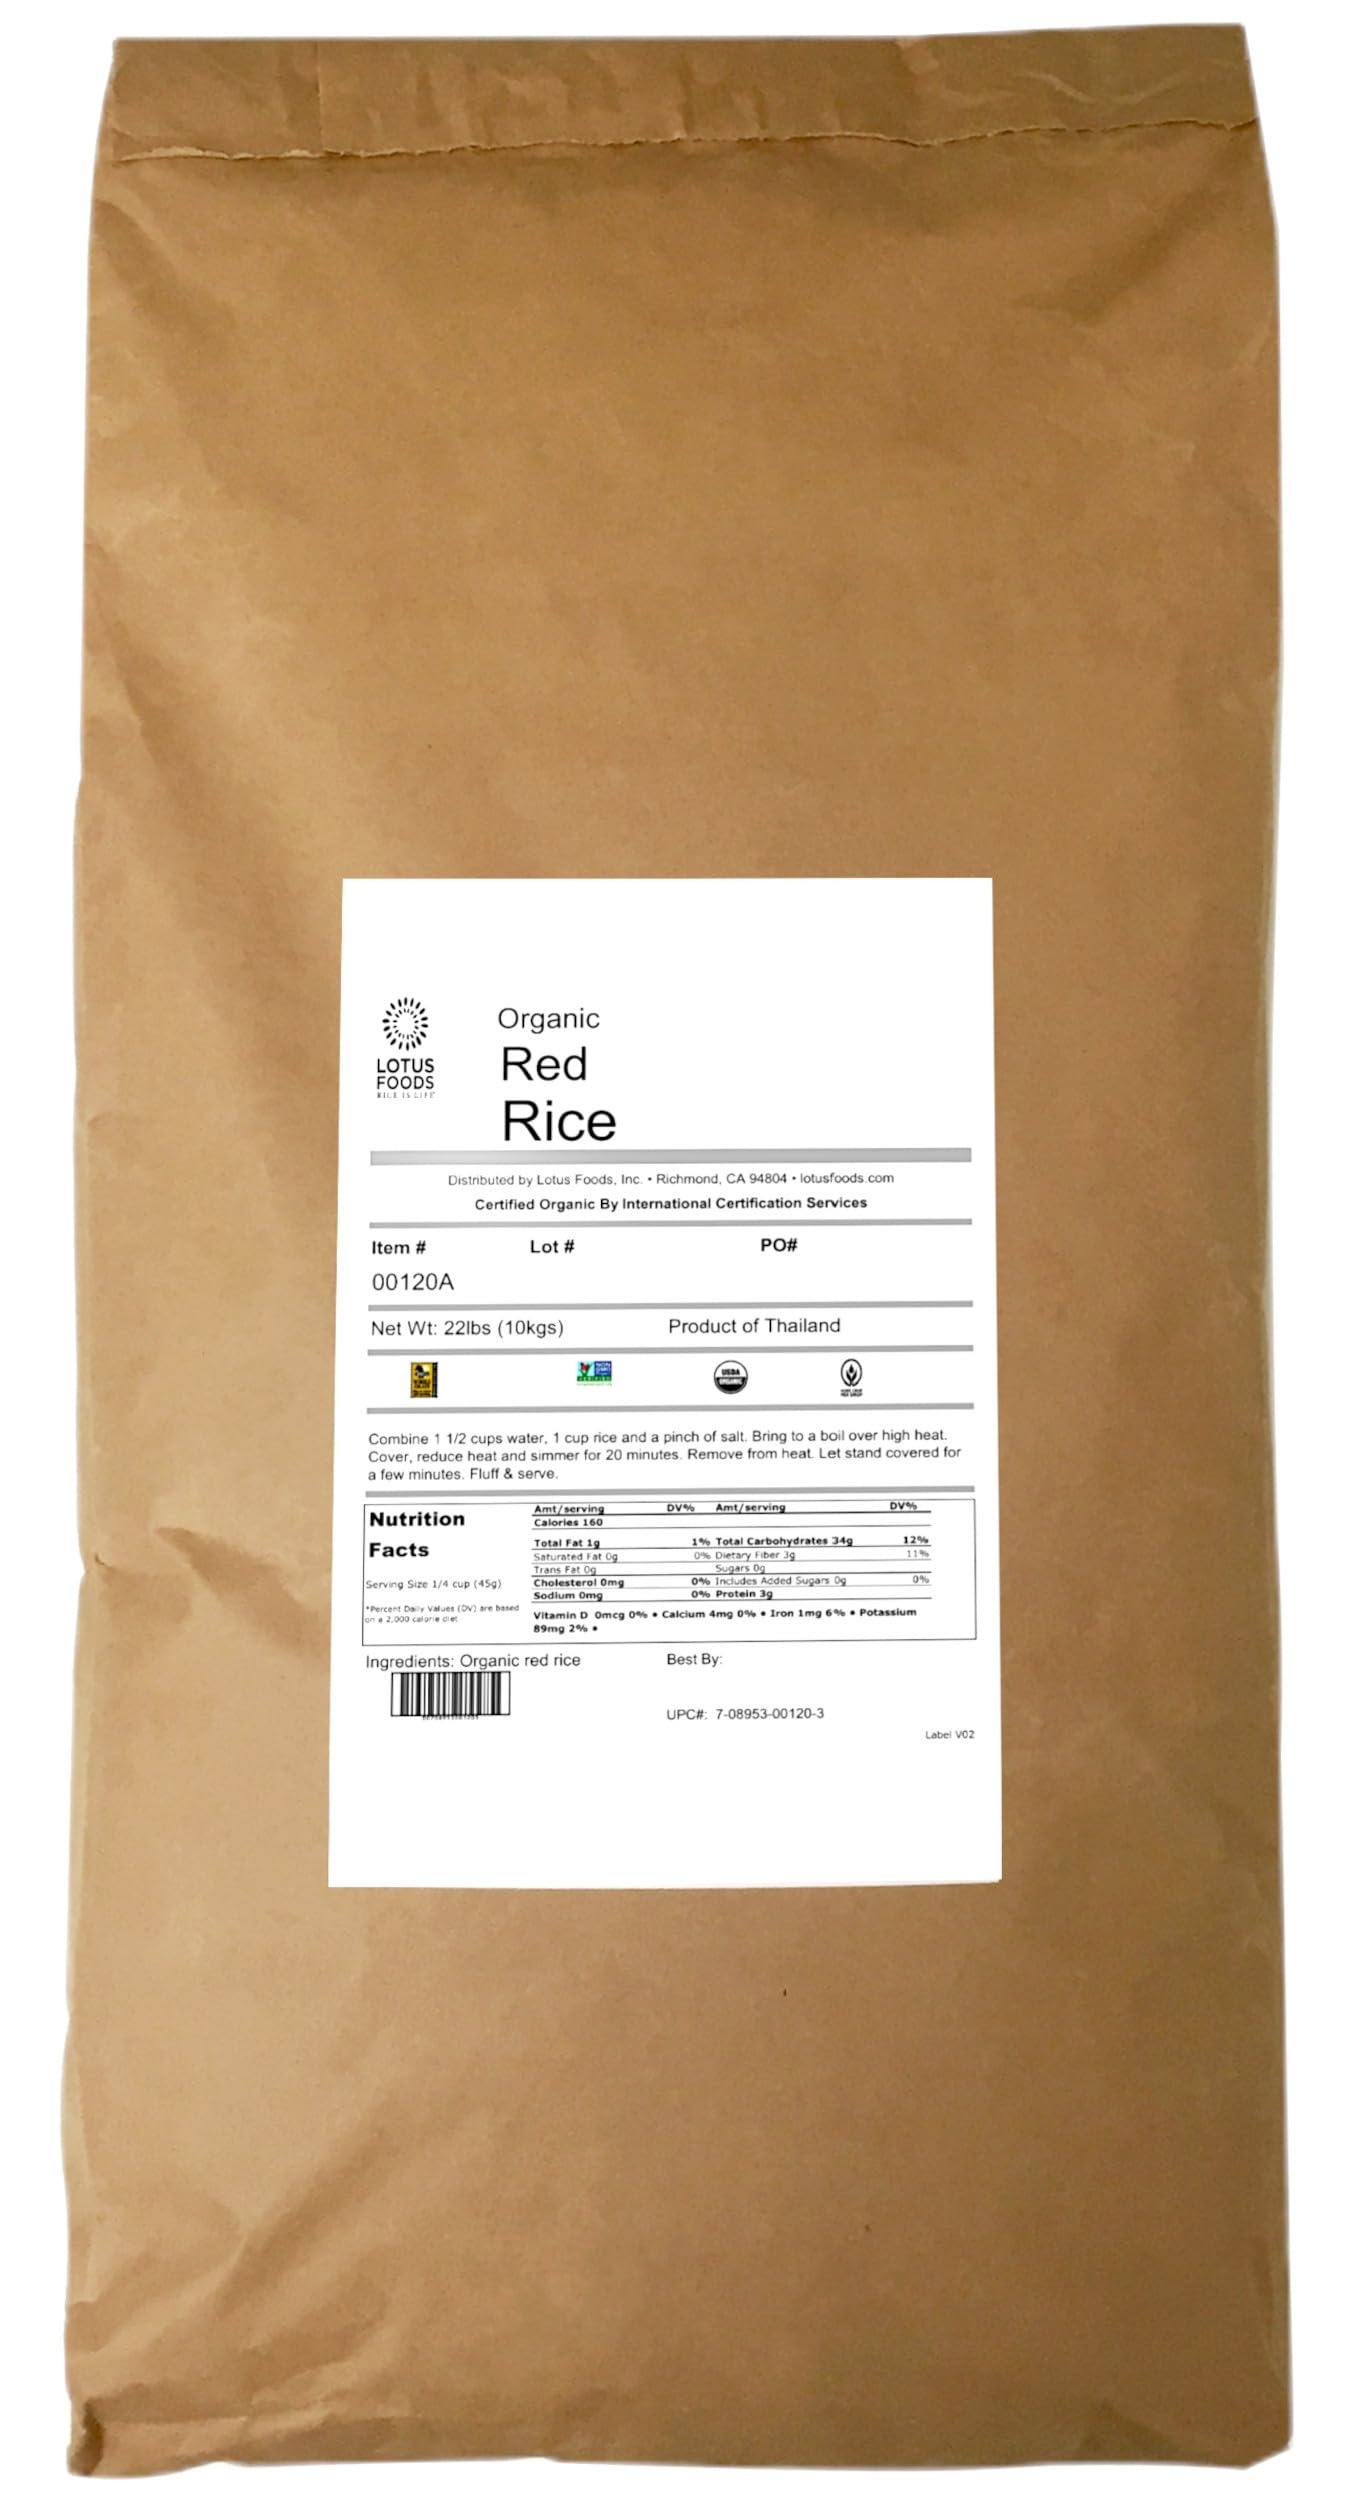
Item Name: Lotus Foods Gourmet Organic Red Rice, 22 Pound (Pack of 1)
Bullet Point 1: Contains 1 - 22 pound bag
Bullet Point 2: We direct source our whole grain heirloom red rice for the highest quality.
Bullet Point 3: Its hearty nutty flavor is great in pilafs, rice bowls, salads or stuffings
Bullet Point 4: Cooks in just 30 minutes minutes, Organic, Gluten Free and Vegan
Bullet Point 5: Grown on farms conserving water, reducing methane emissions and improving farmer incomes
Value: 352.0
Unit: Ounce

Price: 118.69